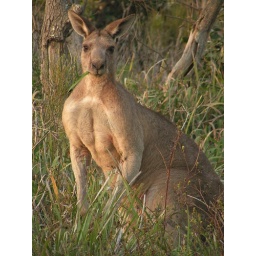
A big male roo, near the beach at Hat Head National Park, who has clearly been working out.